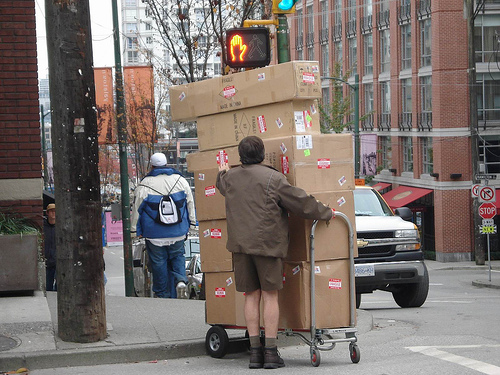
question: 紺色のズボンの人はどれくらいいますか？
answer: 1人

question: 半ズボンの人はどれくらいいますか？
answer: 1人

question: 電光掲示板に表示されている手の形はどんな色ですか？
answer: オレンジ色

question: 半ズボンの人の前にある荷台には何が載っていますか？
answer: ダンボール

question: ダンボールはどこの上にありますか？
answer: 荷台

question: リュックを背負っている人はどれくらいいますか？
answer: 1人

question: リュックを背負っている人の帽子はどんな色ですか？
answer: 白色

question: 青いランプが点いている信号機はいくつありますか？
answer: 1基